Blue Ridge Rollergirls

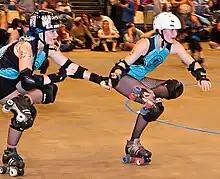
Blue Ridge Rollergirls warming up for a bout doing yoga on skates.

The league fosters community outreach and gives a portion of the proceeds of each bout to a western North Carolina charity. Charities supported include The Animal Compassion Network, Care Partners Children's Fund, Skye, RAINN, and Interlace. In 2016 and 2017 the league worked with Brother Wolf assisting with their annual Drag Queen Bingo which helps to raise money for the local animal shelter. The league also participates in community events such as the Asheville Holiday Parade, Women and Girls in Sports Day, and Walk A Mile Asheville hosted by Our Voice.